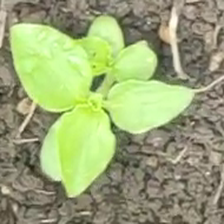
Weed species: Kena_(Commplina_benghalensio)